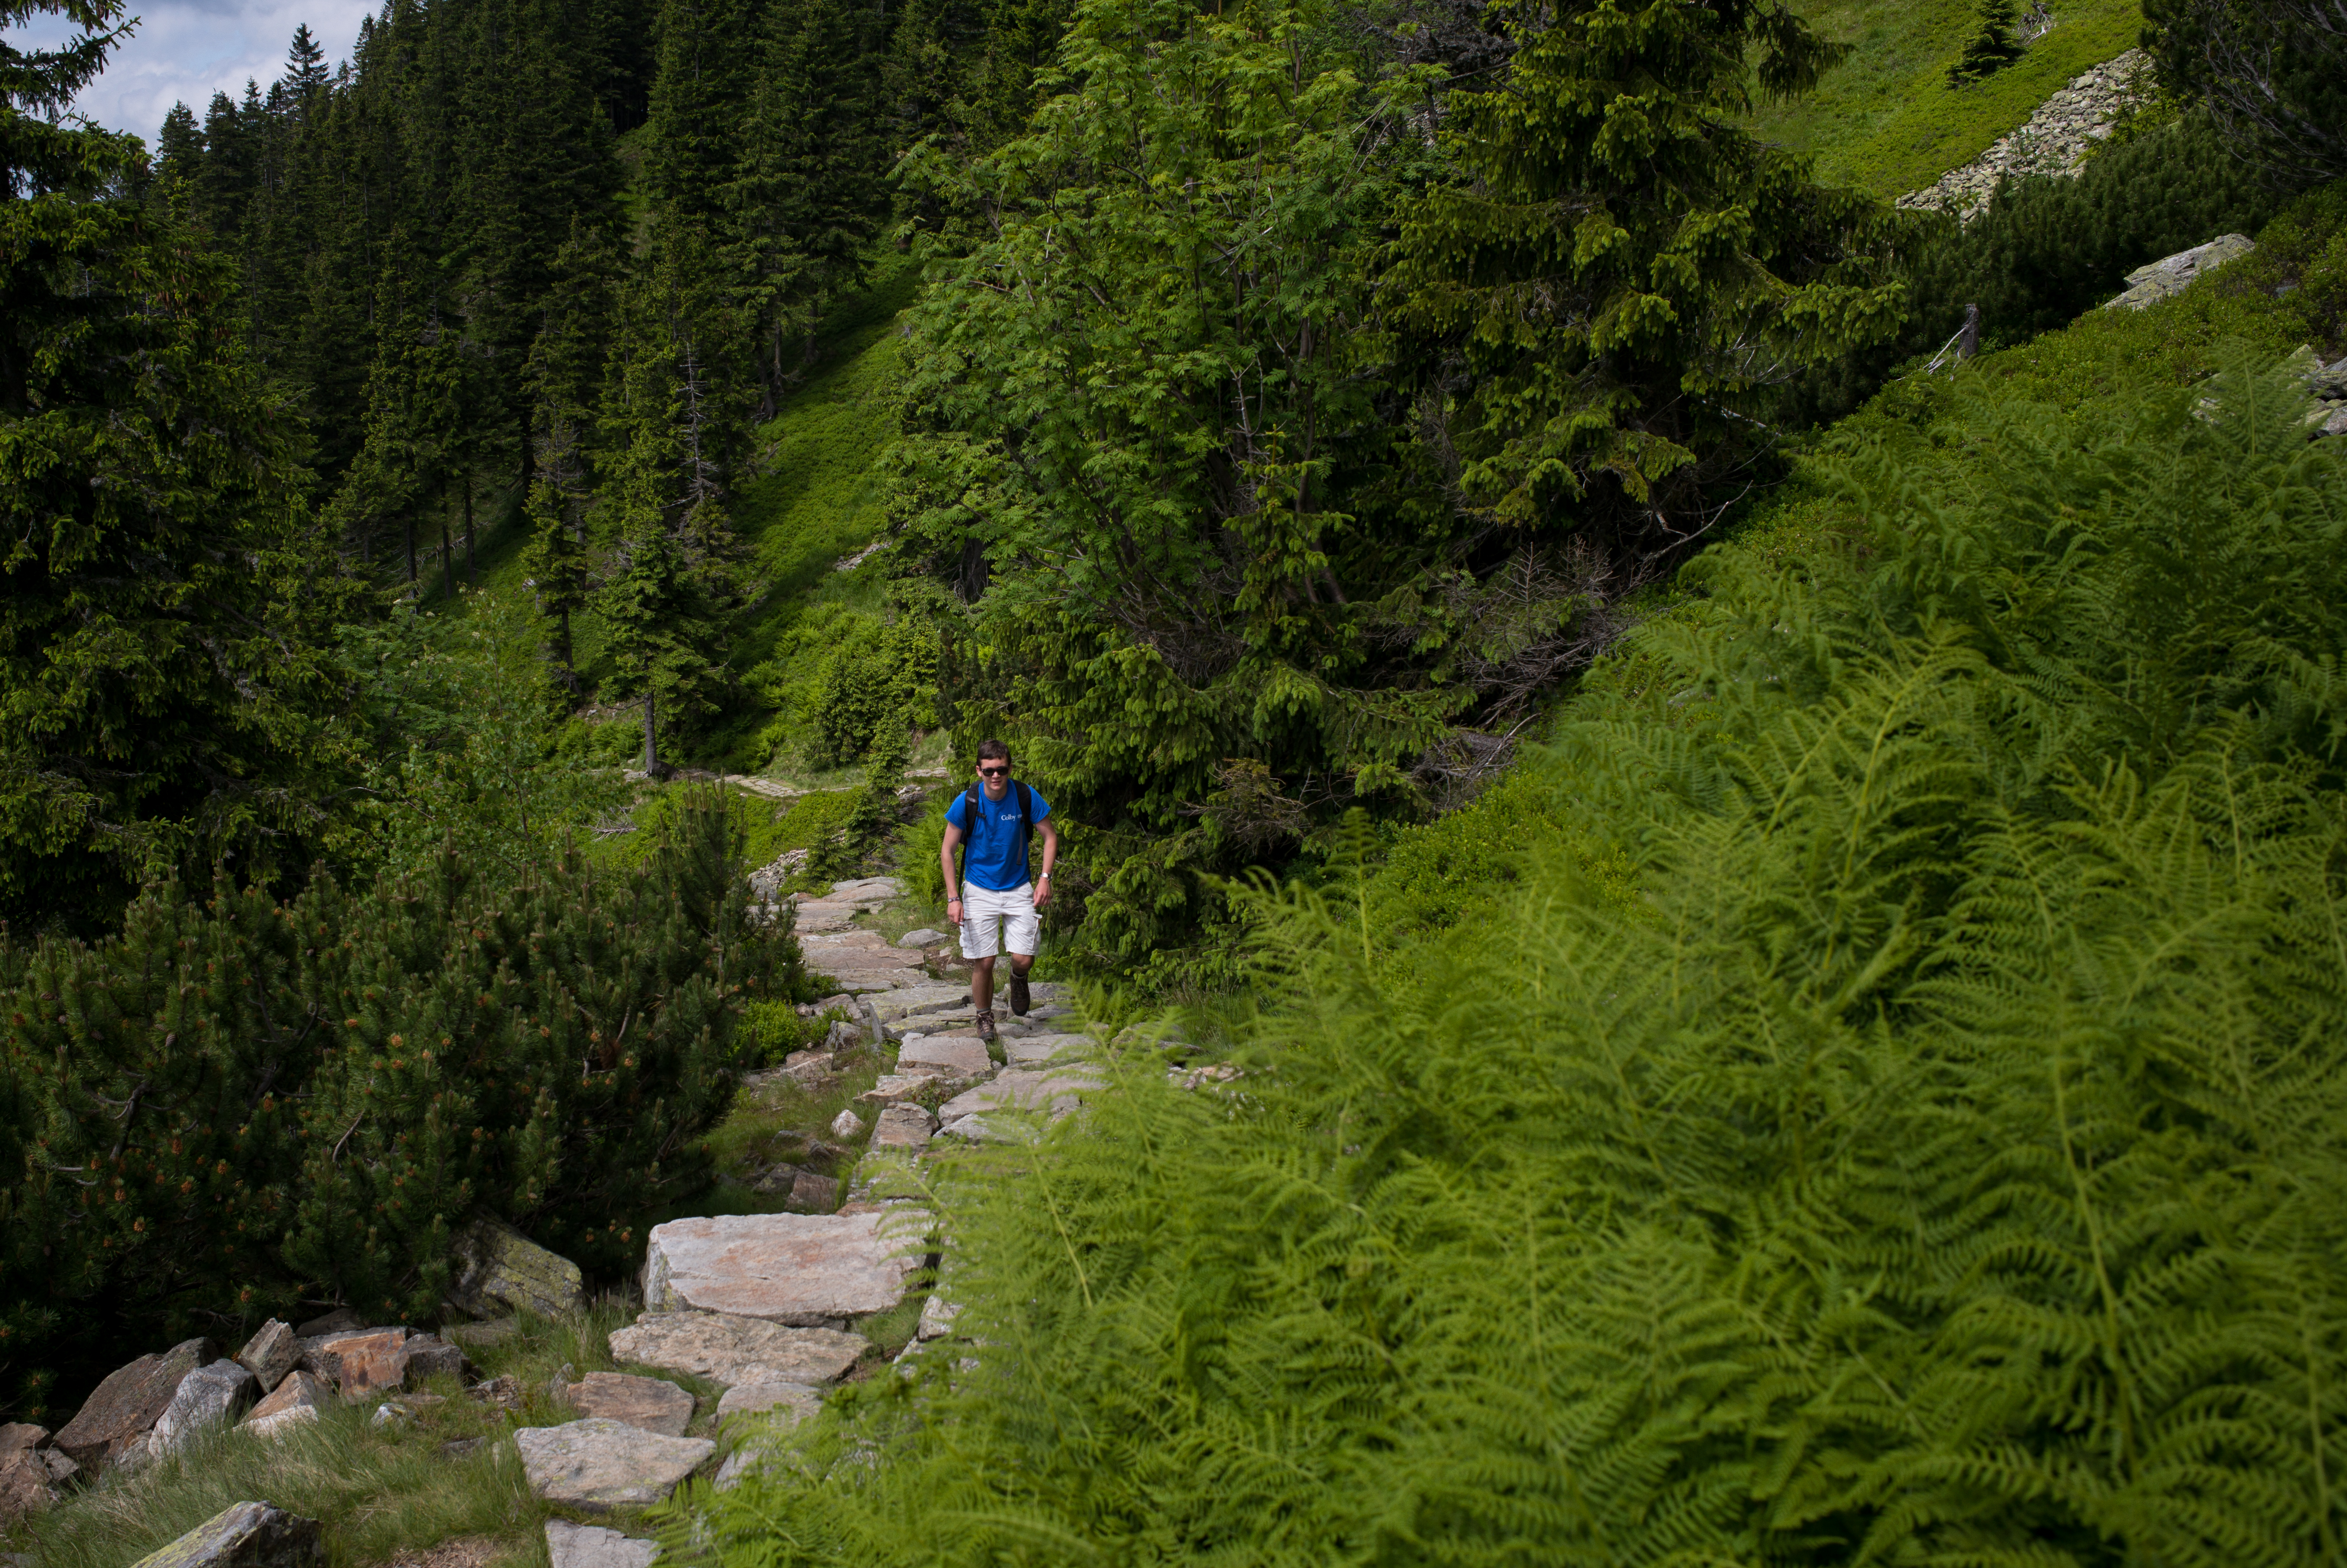
landscape, tree, nature, forest, path, outdoor, wilderness, walking, mountain, hiking, trail, lake, adventure, river, valley, mountain range, summer, travel, range, environment, europe, stream, green, jungle, terrain, ridge, trees, hills, m, hikers, mountains, rainforest, ravine, 28, leica, 240, czech, bohemia, cesko, summicron, svaty, krkonose, mlyn, spindleruv, evergreens, snezka, petr, priroda, vylet, active, leto, hory, riesengebirge, udoli, ecosystem, mountain pass, mountainous landforms, geological phenomenon